Brandy Alexander

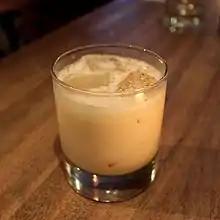
A Brandy Alexander served on the rocks

In the 1962 film "Days of Wine and Roses", alcoholic Joe Clay, played by Jack Lemmon, takes Kirsten Arnesen, played by Lee Remick, out on a date. When she explains that she dislikes liquor but likes chocolate, he orders her a Brandy Alexander. This begins Kirsten's descent into alcoholism.